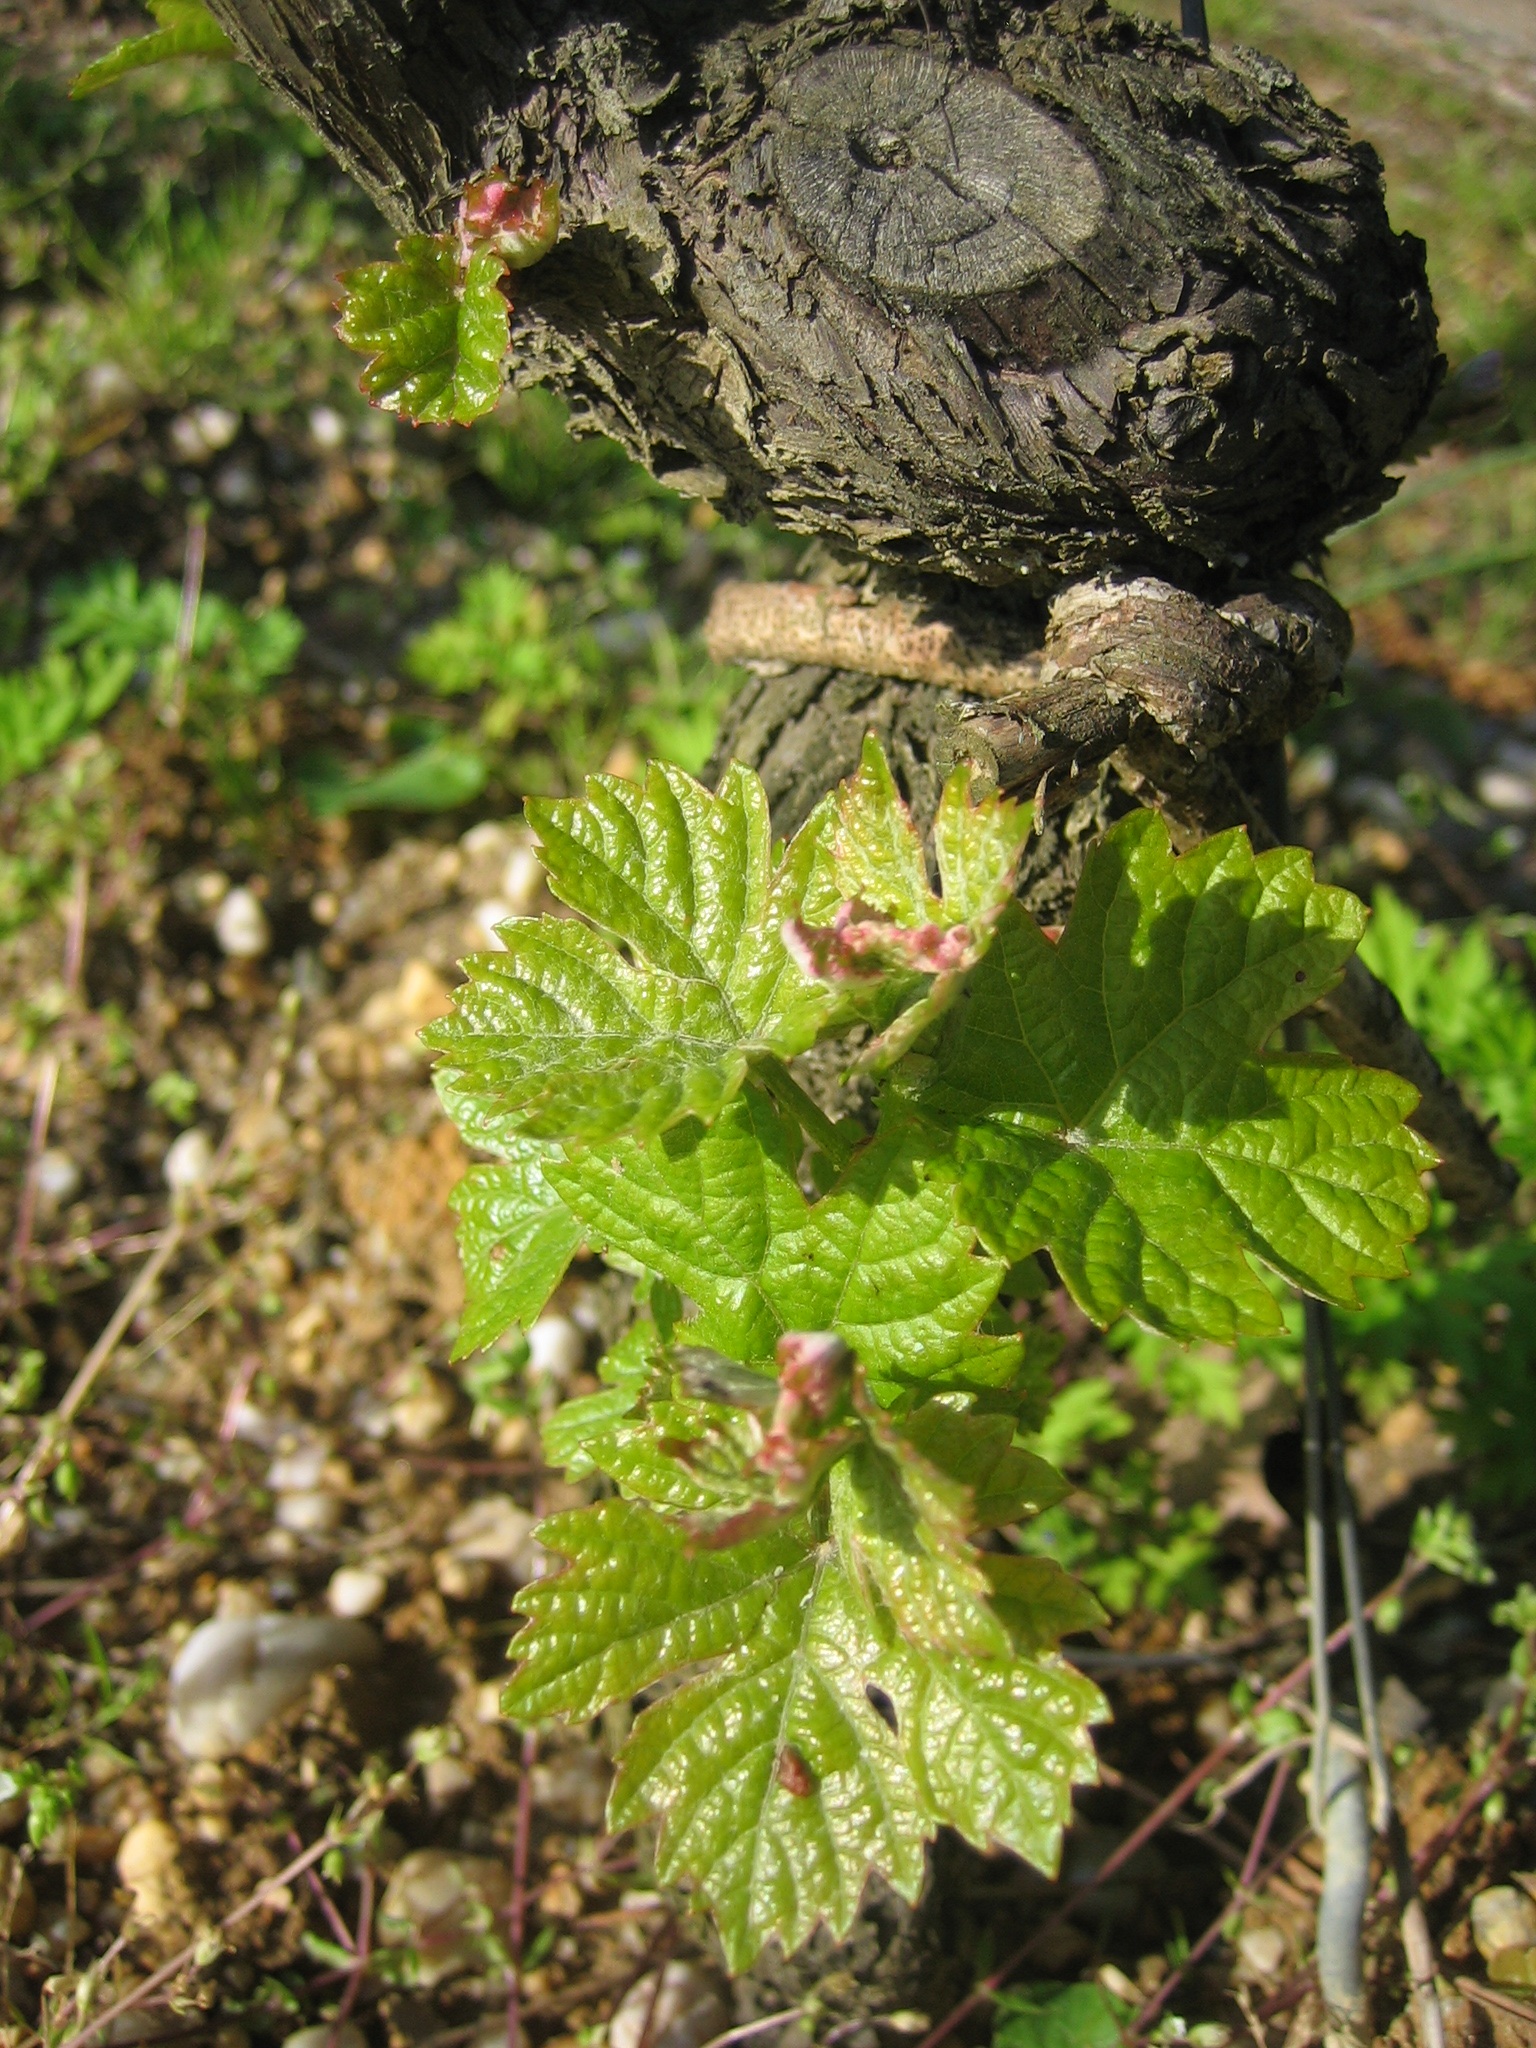
tree, plant, leaf, flower, produce, botany, flora, fauna, vines, shrub, bordeaux, flowering plant, foliation, land plant